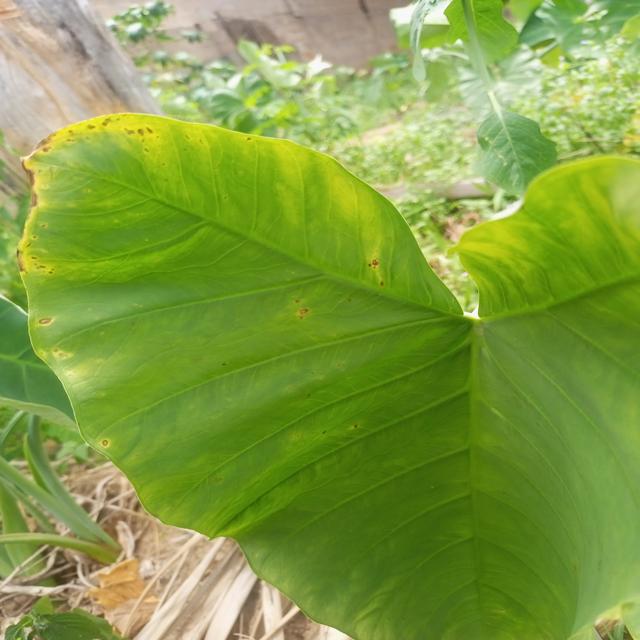
Label: Early_Blight